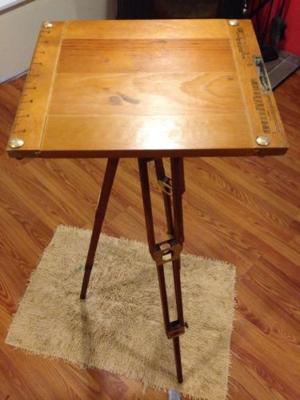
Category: table